Rum Runners

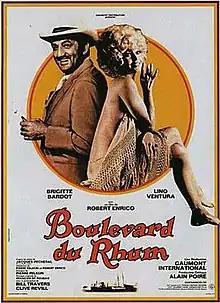
Promotional poster

Rum Runners (French: "Boulevard du Rhum") is a 1971 French-Italian-Spanish adventure film directed by Robert Enrico and produced by Alain Poiré. It is based on Jacques Pecheral's novel of the same name. It stars Brigitte Bardot and Lino Ventura and was released in France on 13 October 1971.